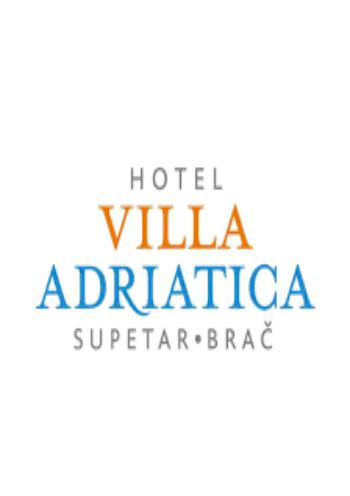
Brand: Adriatica
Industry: Clothes